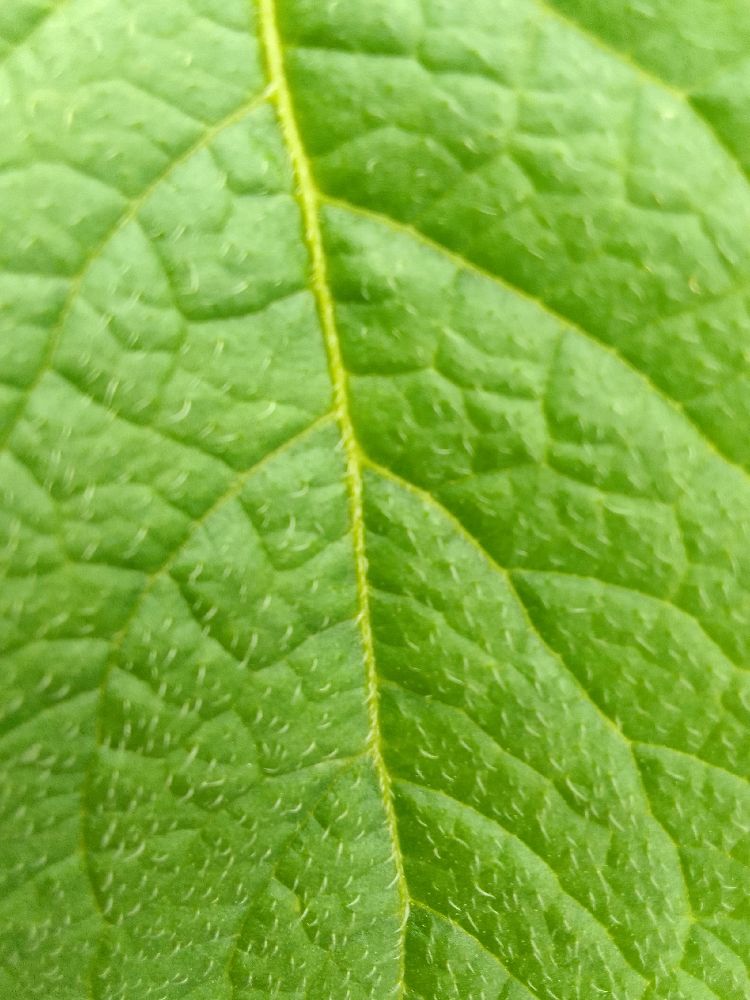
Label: Healthy